United Parcel Service

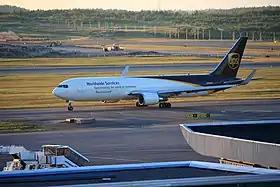
A Boeing 767-34AF/ER aircraft (N358UP) of United Parcel Service (UPS) at Helsinki-Vantaa Airport

International Package operations include delivery to more than 220 countries and territories worldwide, including shipments wholly outside the United States, as well as shipments with either origin or distribution outside the United States.